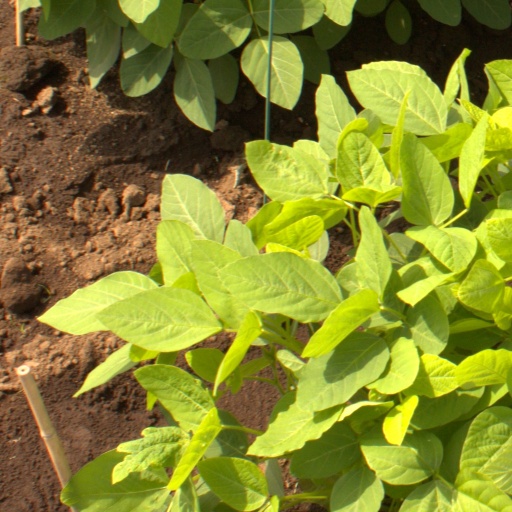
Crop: soybean